West Highland Line

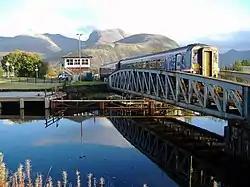
Train crossing bridge at Banavie

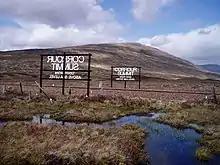
The summit of the line just north of

Shortly after leaving Glasgow Queen Street station, and beyond Queen Street Tunnel, the line diverges from the main trunk route to and at and follows a northwesterly course through the suburbs of Maryhill and Kelvindale. Between and Dumbarton, the route is shared with the North Clyde Line to before branching northward at Craigendoran Junction towards , the section where the West Highland Line itself is generally accepted to begin. It gives high-level views of the Gare Loch and Loch Long before emerging alongside the northwesterly shores of Loch Lomond, then climbs to .